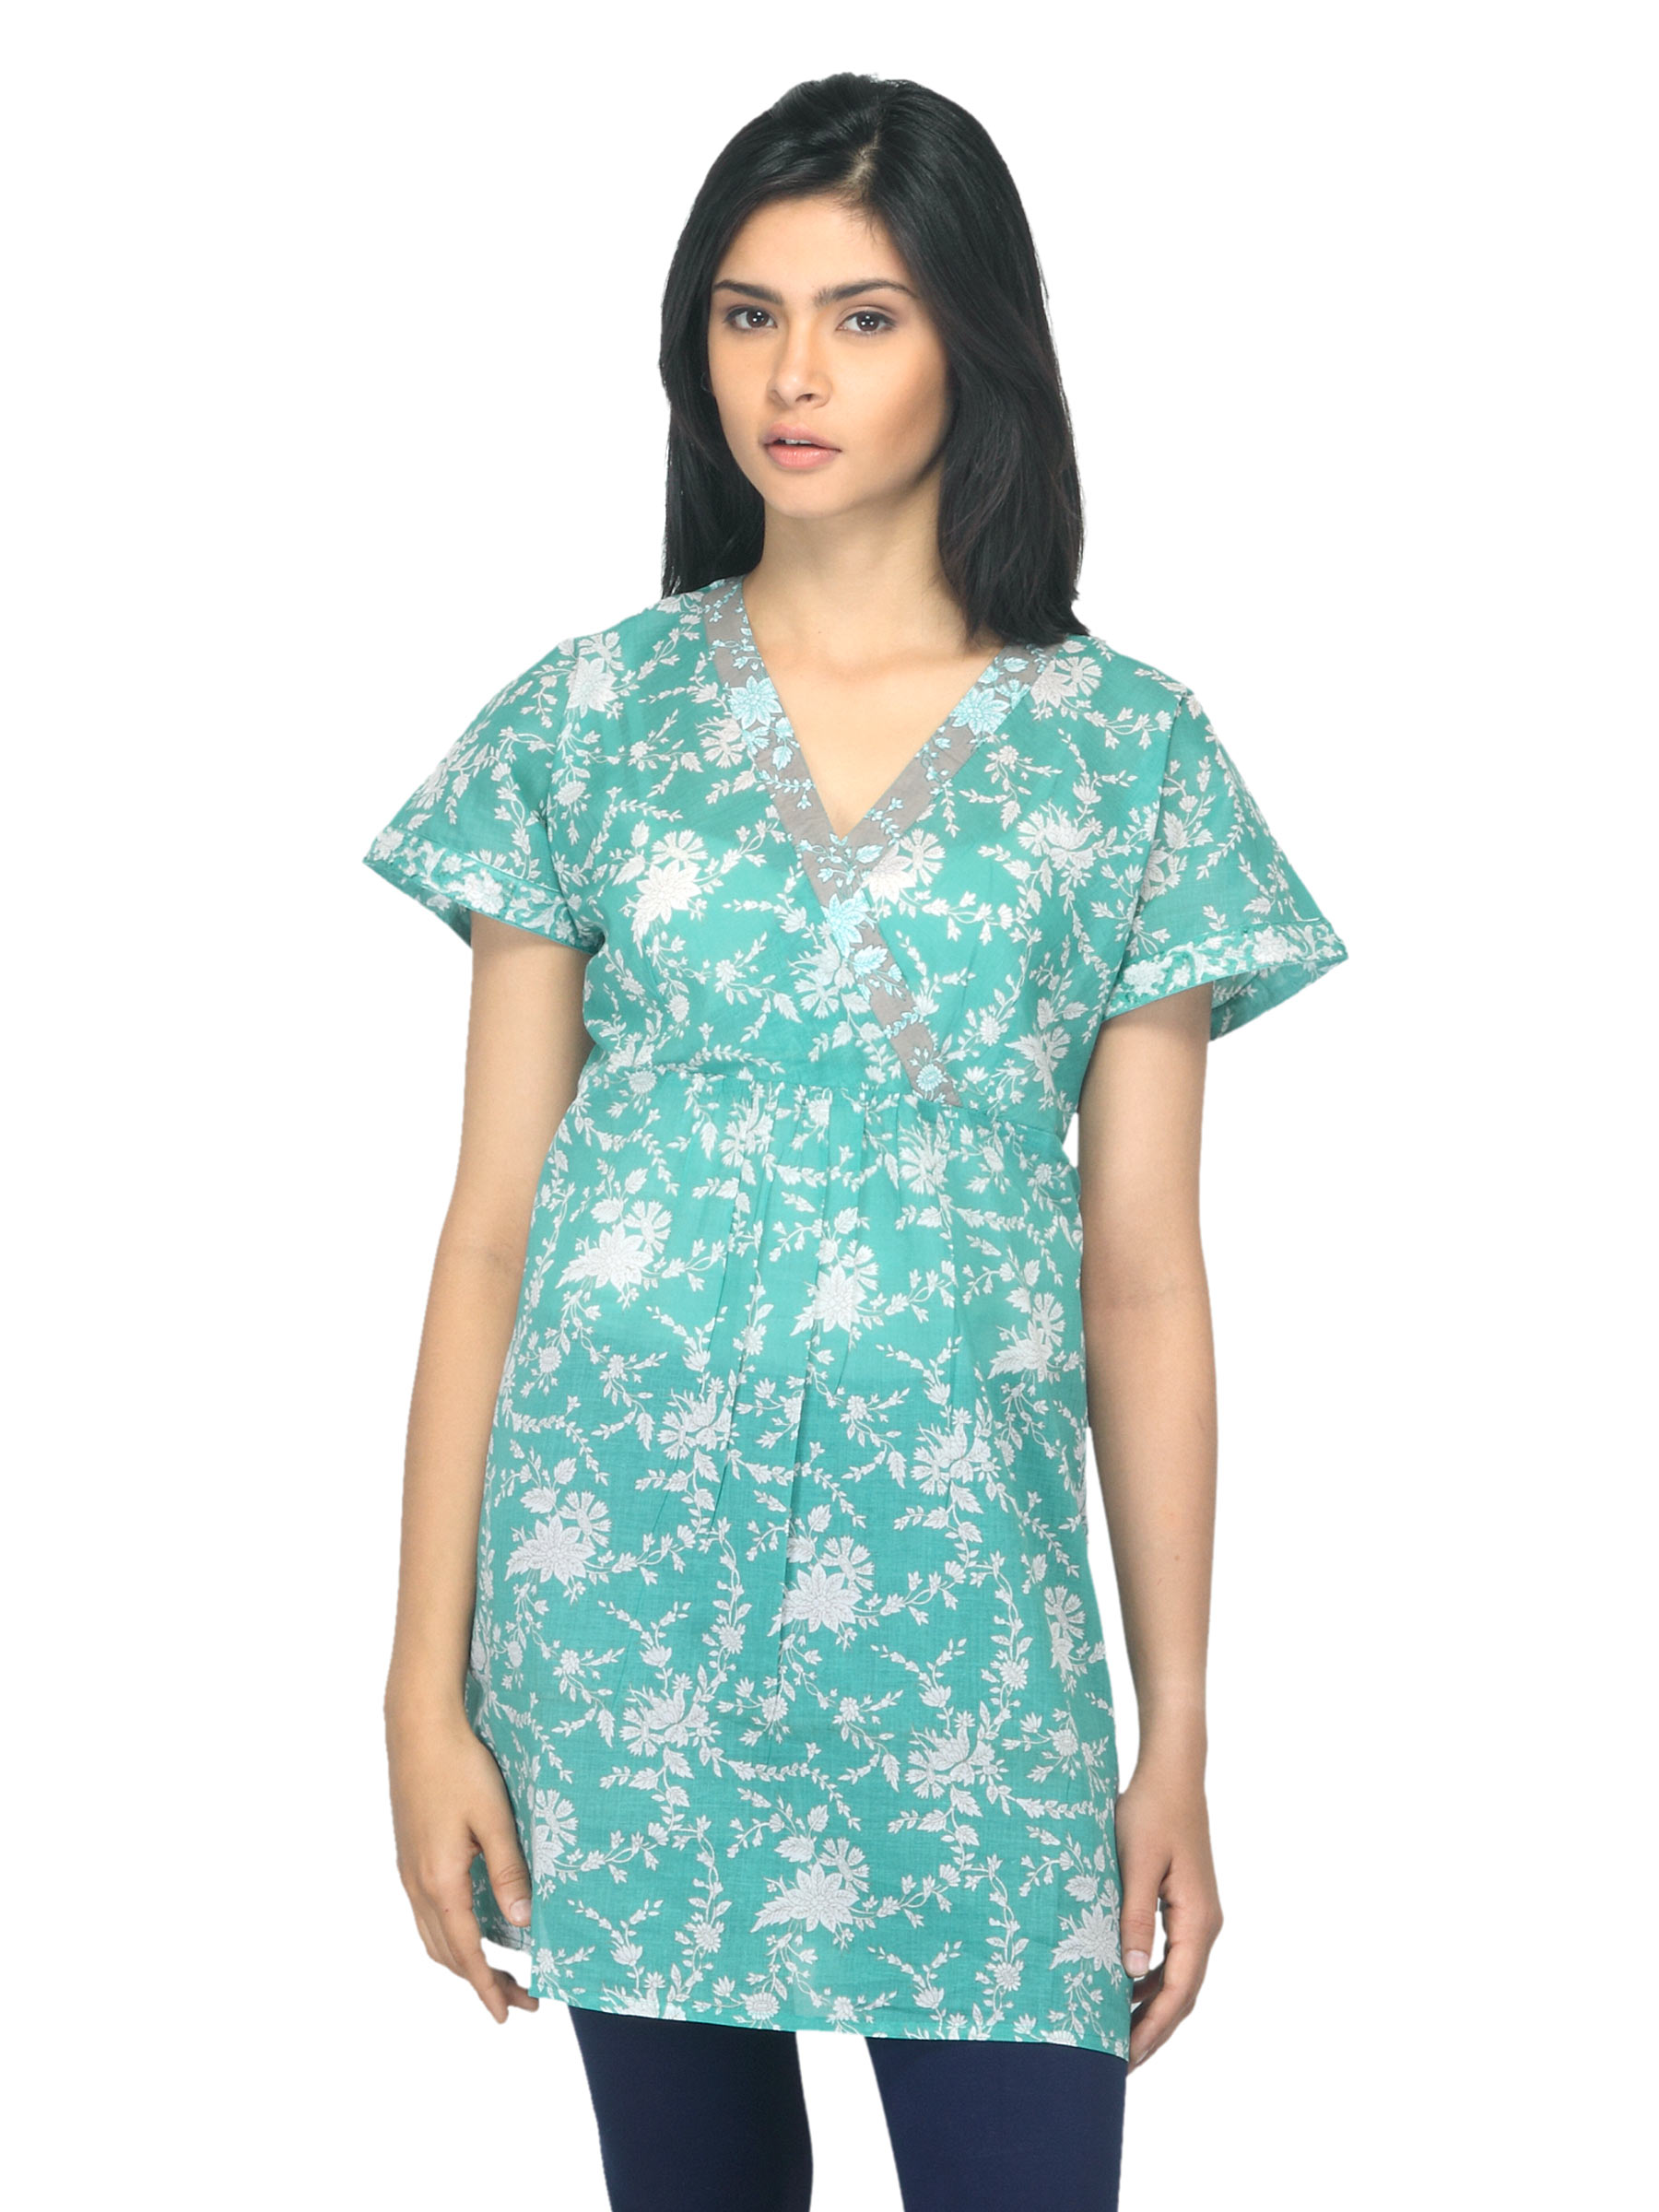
Fabindia Women Printed Green Kurtis
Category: Apparel / Topwear / Kurtis
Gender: Women
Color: Green
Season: Summer 2012
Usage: Ethnic